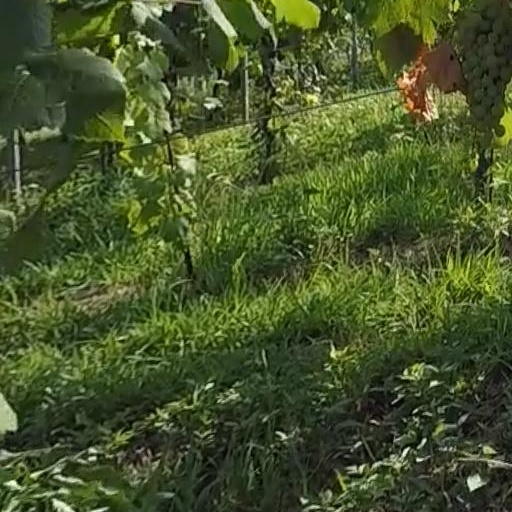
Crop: grape